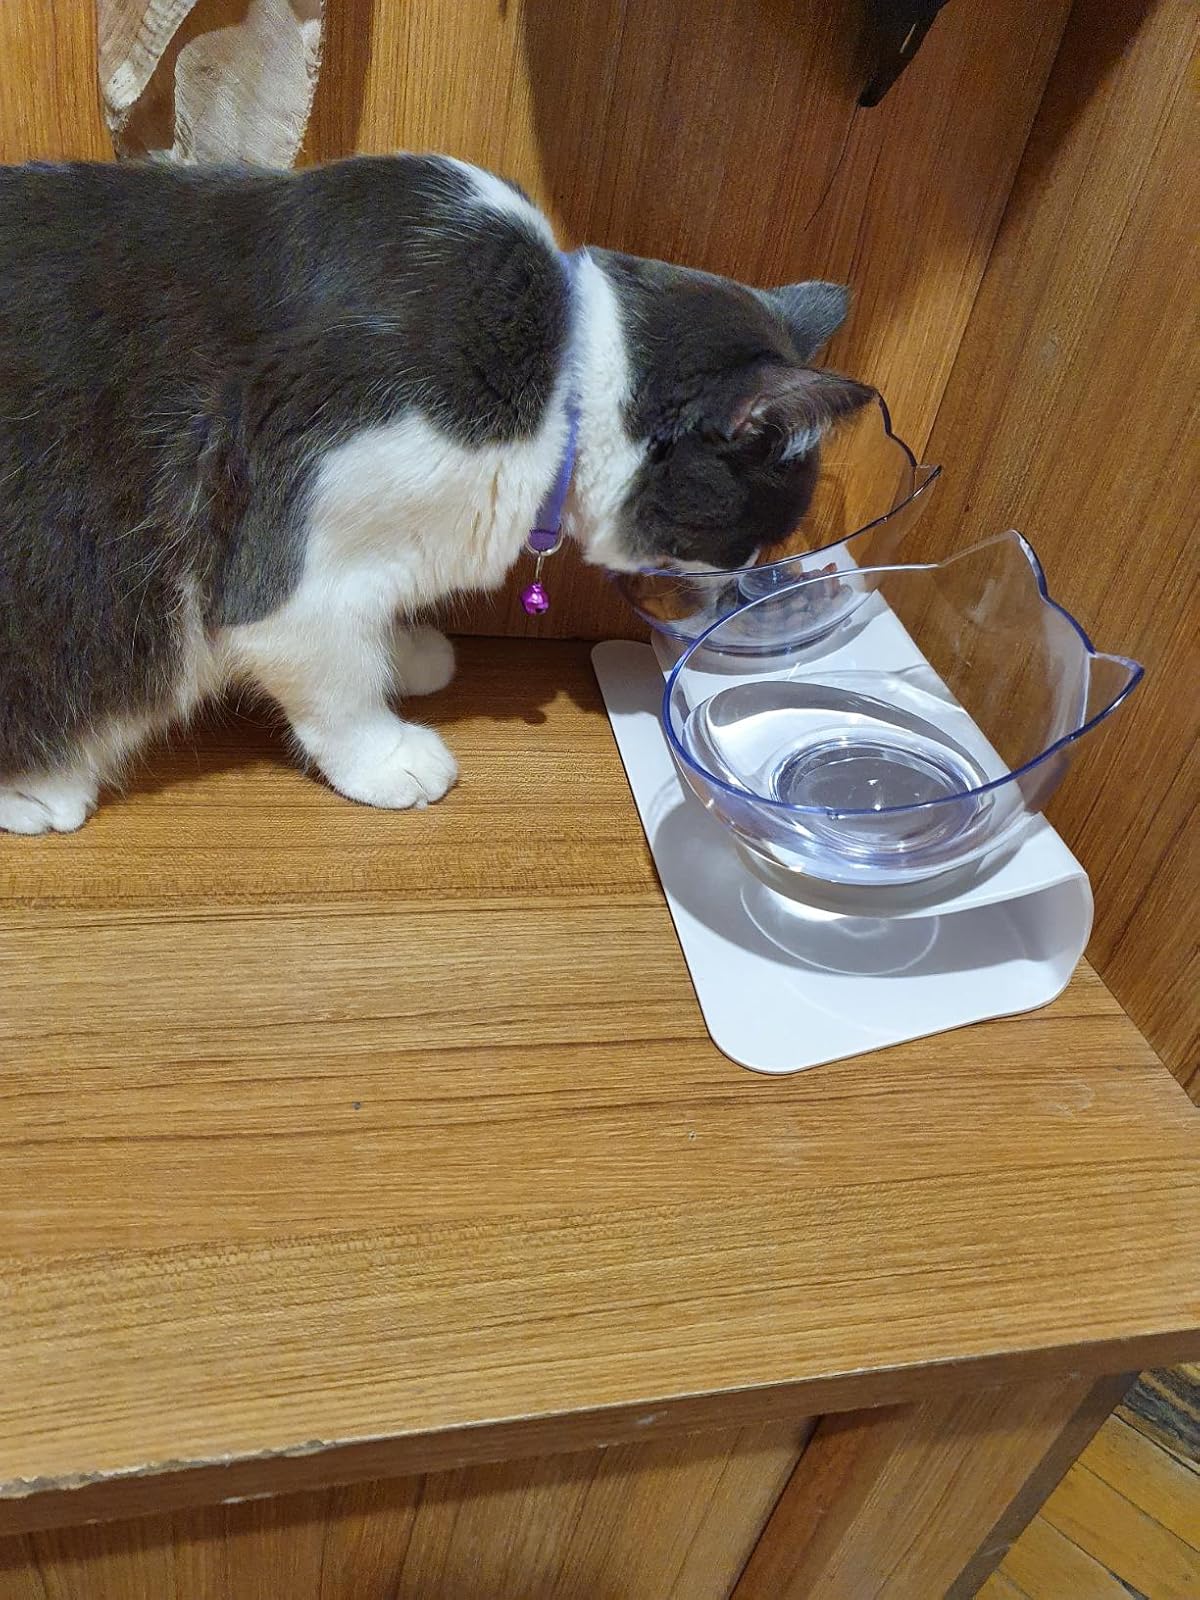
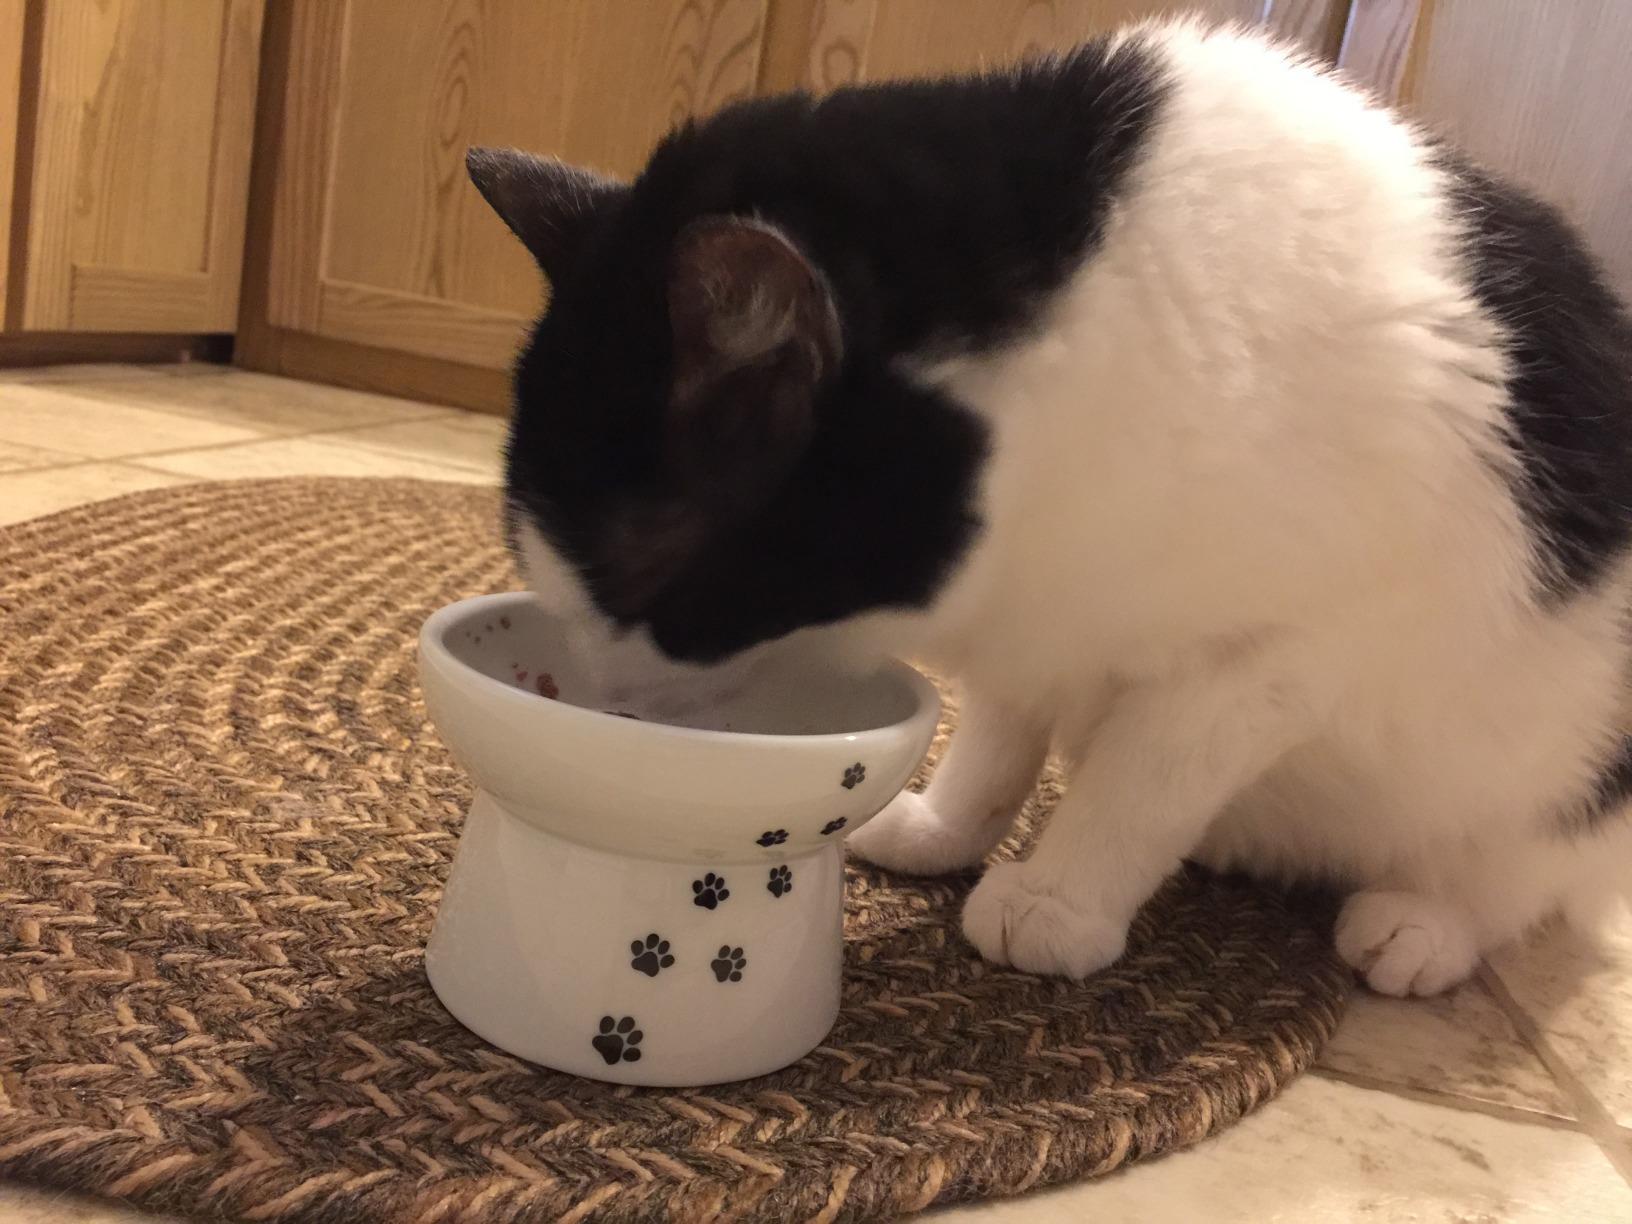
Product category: items_bowl
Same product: no